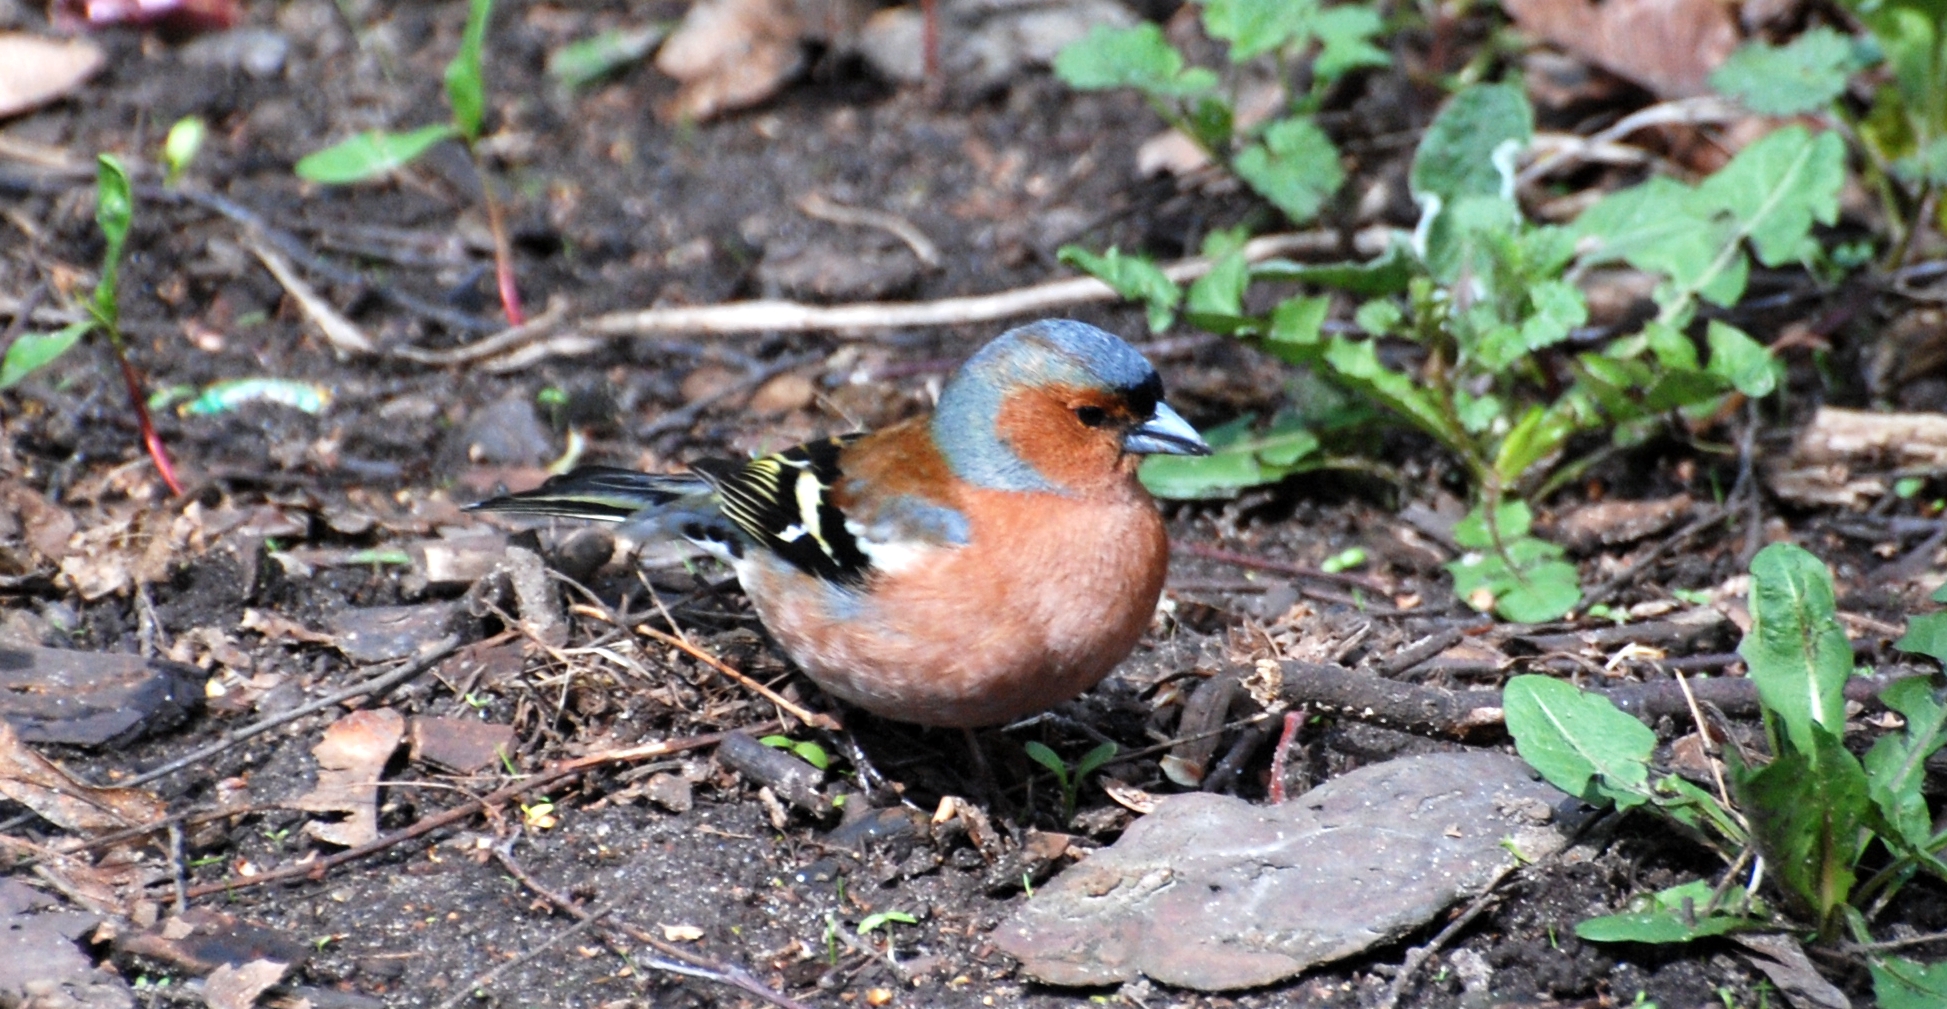
nature, bird, animal, wildlife, beak, nikon, robin, fauna, birds, vertebrate, sparrow, finch, d80, nikond80, old world flycatcher, perching bird